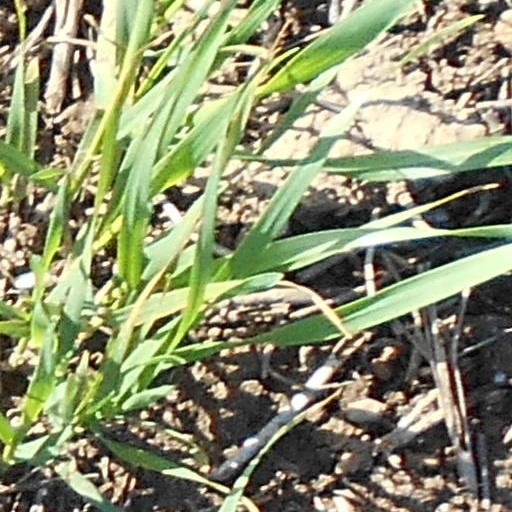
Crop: wheat